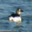
Label: bird